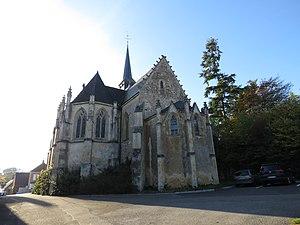
Église